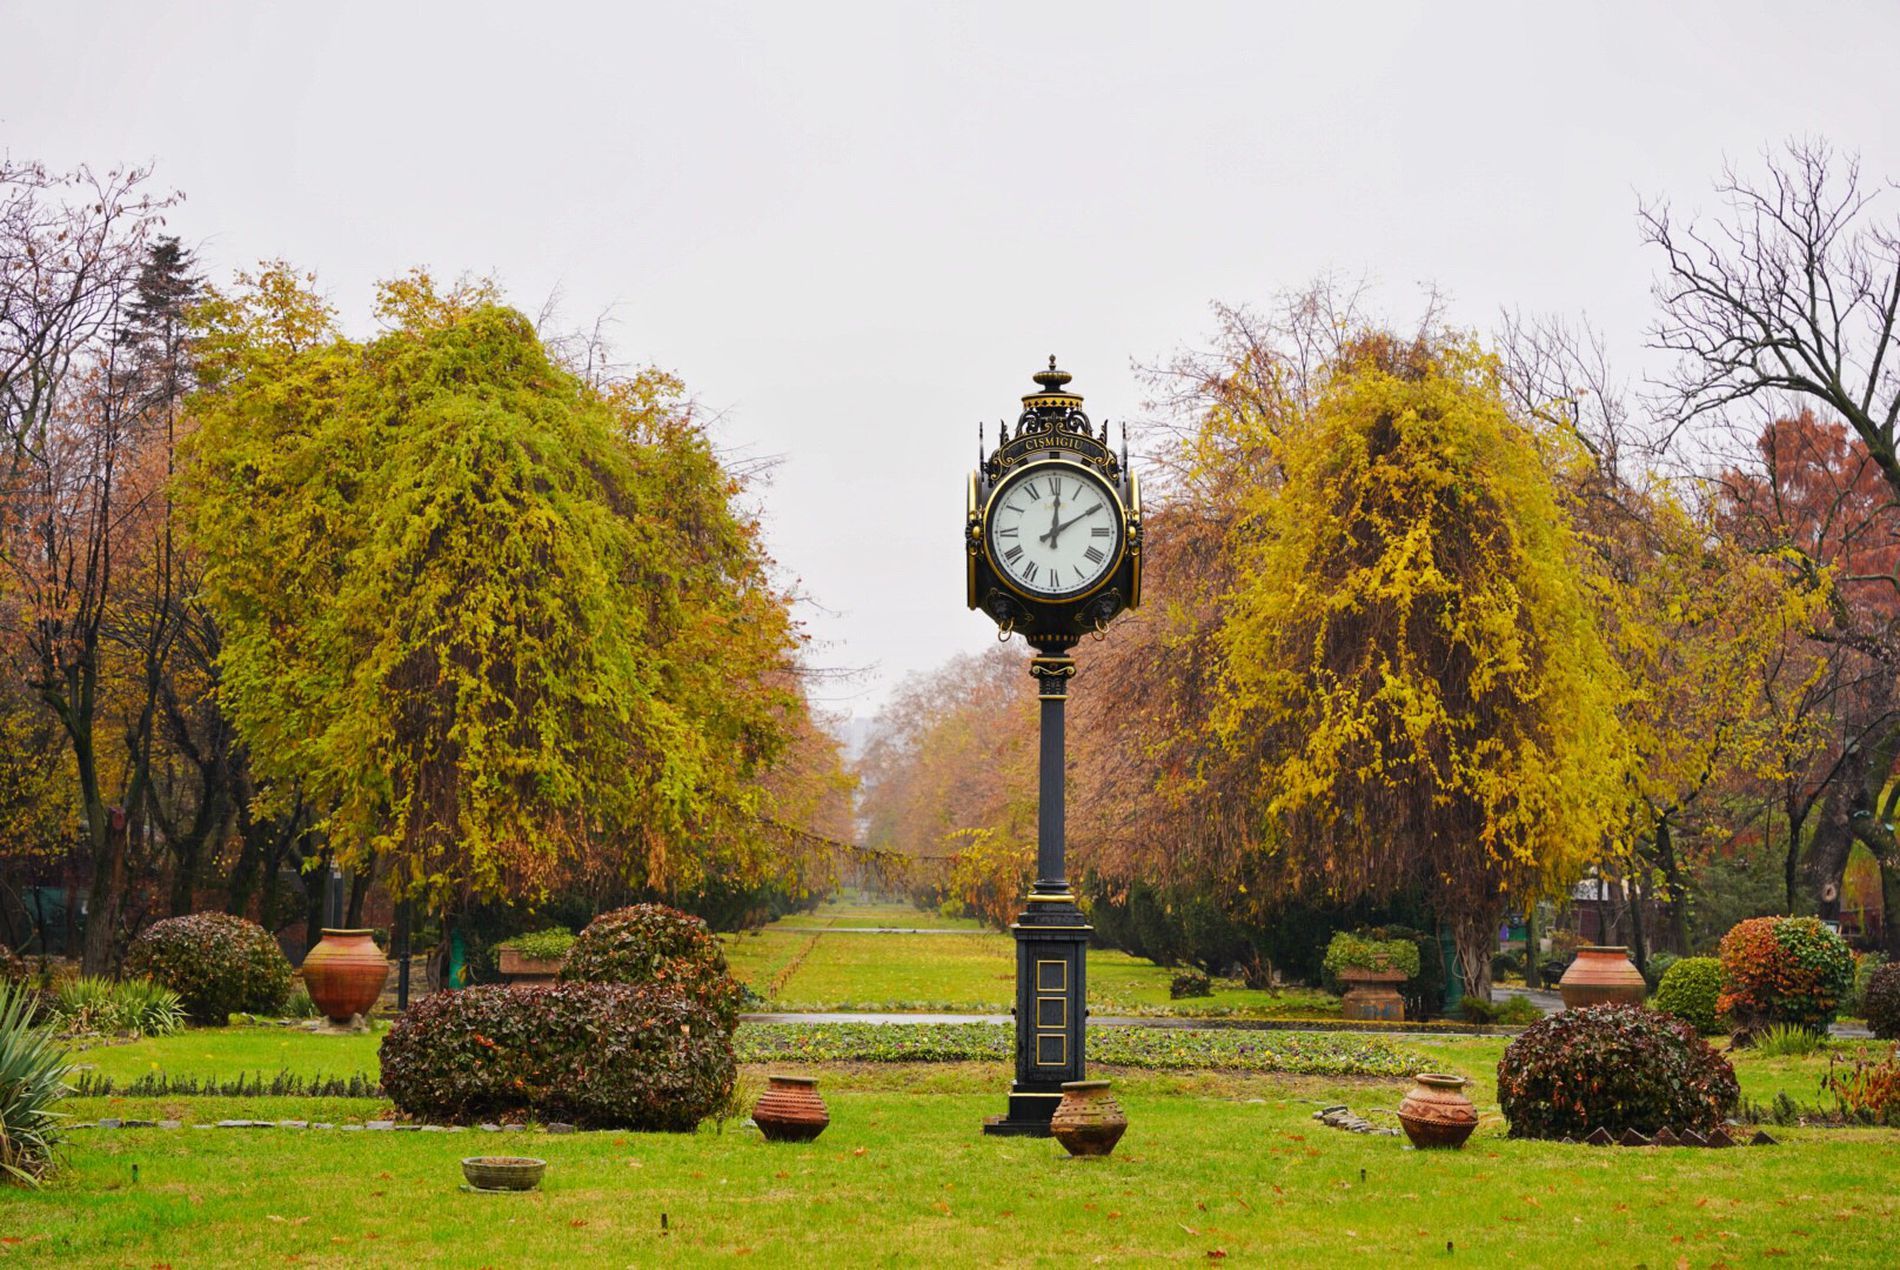
Standing Clock in the Garden
A standing clock in the middle of a grassy garden surrounded by scattered clay vases in front and behind, and some shrubs that fill the garden. Behind the clock are dense, many autumn trees that create a path under a cloudy sky
long angle shot, The mood calm suggests autumn, Cool and damp autumn atmosphere, Soft natural lighting from an overcast day, photography with a balanced angle focusing on symmetry and depth, colors yellow, orange, brown, green and shades of grey
Labels: Grass, Nature, Outdoors, Park, Plant, Autumn, Architecture, Building, Clock Tower, Tower, Graveyard, Tree, Clock, Analog Clock, Grassland, Pot, Sky, Trees, Standing clock, Shrub, Clay vases, Clay vase, grassland
Camera: SONY ILCE-7M3
Lens: 24-70mm F2.8 DG DN | Art 019
Aperture: F4
Exposure: 1/80 sec
ISO: 160
Focal length: 70